Inflammation

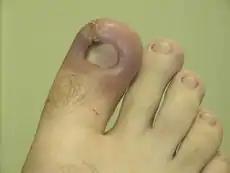
Infected ingrown toenail showing the characteristic redness and swelling associated with acute inflammation

Acute inflammation is characterized by marked vascular changes, including vasodilation, increased permeability and increased blood flow, which are induced by the actions of various inflammatory mediators. Vasodilation occurs first at the arteriole level, progressing to the capillary level, and brings about a net increase in the amount of blood present, causing the redness and heat of inflammation. Increased permeability of the vessels results in the movement of plasma into the tissues, with resultant stasis due to the increase in the concentration of the cells within blood – a condition characterized by enlarged vessels packed with cells. Stasis allows leukocytes to marginate (move) along the endothelium, a process critical to their recruitment into the tissues. Normal flowing blood prevents this, as the shearing force along the periphery of the vessels moves cells in the blood into the middle of the vessel.